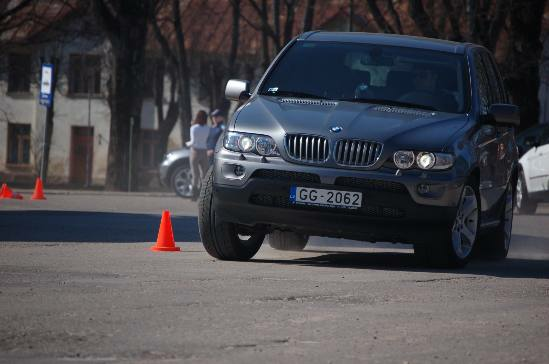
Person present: No